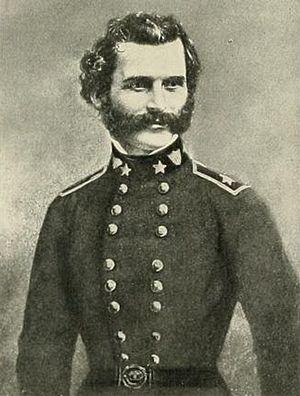
Gabriel James Rains est un officier de carrière de l'armée des États-Unis et un brigadier général dans l'armée des États confédérés pendant la guerre de Sécession.